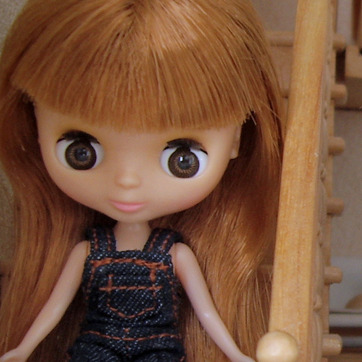
Material: plastic